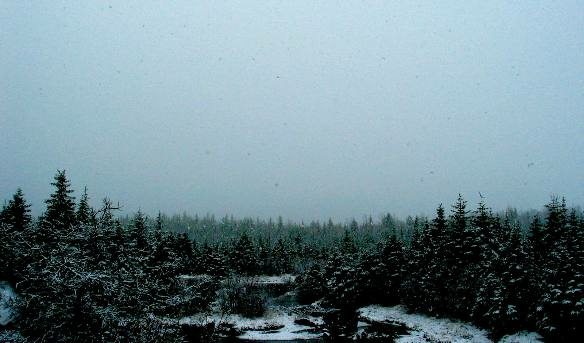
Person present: No